Gillingham, Kent

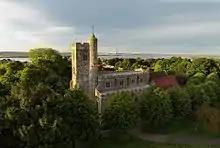
A view of St Mary Magdeline Church

The Medway Park leisure centre (formerly the Black Lion) hosted the Modern Pentathlon World Cup. In the Women's Final, it was won by Amelie Caze of France, Donata Rimsaite of Lithuania got Silver (2nd place) and Mhairi Spence of Great Britain got Bronze (3rd place). In the Men's Final, it was won by Ádám Marosi of Hungary, Ondrej Polivka (Czech Republic) got Silver and Alexander Lesun (Russia) claimed the Bronze.